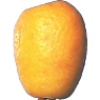
Label: kumquats